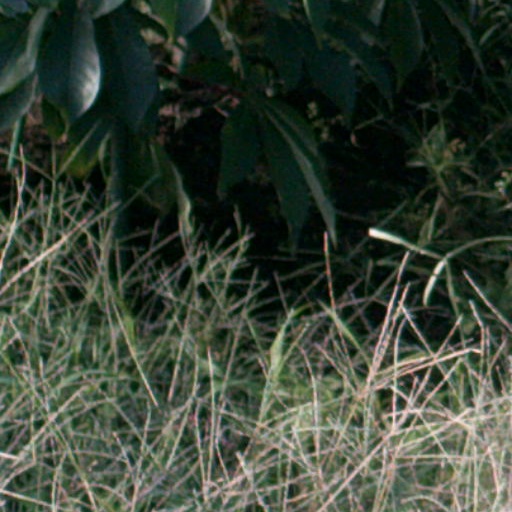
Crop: cassava